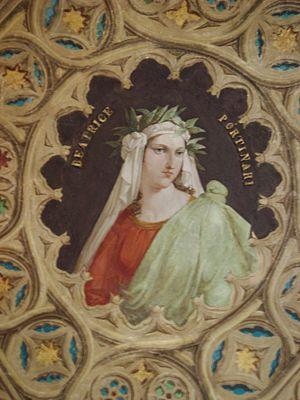
Pietro Paoletti est un graveur et peintre italien.